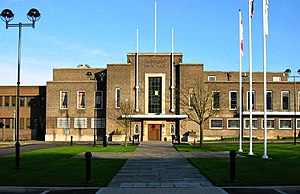
Romford
Havering Town Hall i Romford.
Romford er en stor by i det østlige London, og administrationcenter for London Borough of Havering. Den ligger omkring 23 km nordøst for Charing Cross, og det er en af de store byområder, som er en del af London Plan.